Cape Cod Islanders

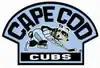
Cubs logo 2008–2011

The team traces its roots back to the minor professional team, Cape Cod Cubs, that played in the region during the 1970s. The current team was founded as the Cape Cod Cubs in 2008 and joined the International Junior Hockey League for the 2009–2010 season. The Cubs won back to back IJHL Super Elite League titles in their first two seasons in the league. In 2011 the Cubs became the Cape Cod Islanders.